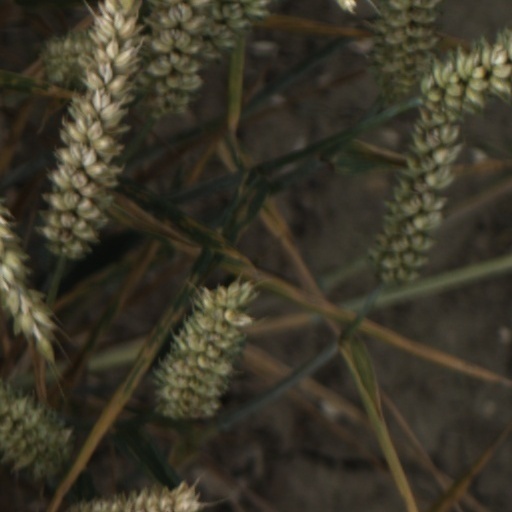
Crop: wheat